Lake Surduc

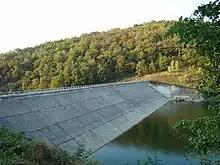
Surduc Dam

The construction of the dam began in 1972, and the accumulation in 1976. In 1977 it reached almost 25 million m of water. The second stage began in 1981, being designed for the accumulation of a water volume of 51.08 million m. The dam was built on the Gladna river, a left tributary of the upper Bega river, about 4 km upstream from the village of Surducu Mic. The dike is built of ripraps with a concrete mask. The ripraps and the several thousand cubic meters of concrete support 417 m of water/m of ripraps. The dam has a height of 36 m, with an opening at the crown of 130 m, the length of the lake being 4 km, the width 3 km, and the maximum depth 17.2 m. It is the narrowest dam in Romania, relative to the volume of water held. Lake Surduc supplies drinking and industrial water to Timișoara and can set in motion the turbines of a 2 MW micro-hydropower system.